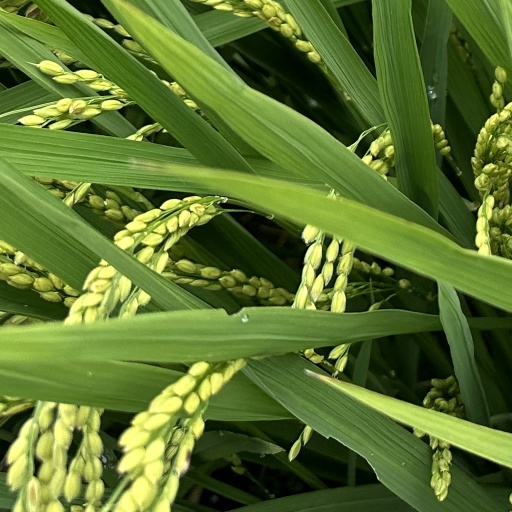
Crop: rice